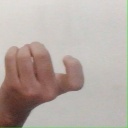
अक्षर: ज